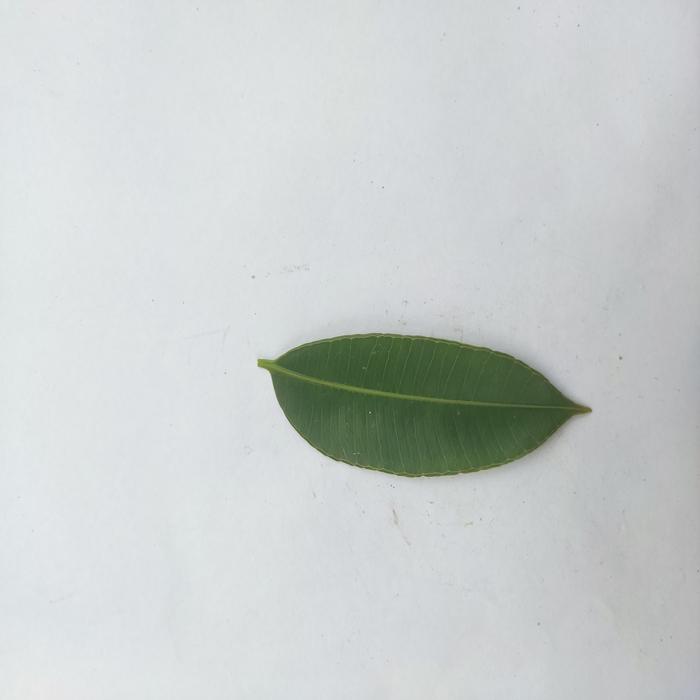
Crop: Hog Plum
Leaf condition: Heathy_Leaf